Tzav

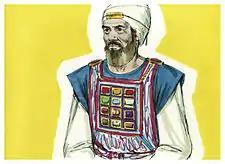
The High Priest wearing his Breastplate (1984 illustration by Jim Padgett, courtesy of Distant Shores Media/Sweet Publishing)

The Pirke De-Rabbi Eliezer taught that when Israel sinned in the matter of the devoted things, as reported in Joshua 7:11, Joshua looked at the 12 stones corresponding to the 12 tribes that were upon the High Priest's breastplate. For every tribe that had sinned, the light of its stone became dim, and Joshua saw that the stone's light for the tribe of Judah had become dim. So Joshua knew that the tribe of Judah had transgressed in the matter of the devoted things. Similarly, the Pirke De-Rabbi Eliezer taught that Saul saw the Philistines turning against Israel, and he knew that Israel had sinned in the matter of the ban. Saul looked at the 12 stones, and for each tribe that had followed the law, its stone (on the High Priest's breastplate) shined with its light, and for each tribe that had transgressed, the light of its stone was dim. So Saul knew that the tribe of Benjamin had trespassed in the matter of the ban.